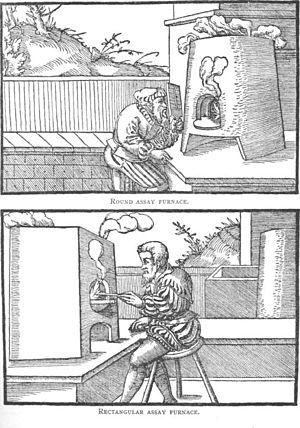
La coupellation est un type d'opération métallurgique thermique par oxydation, destinée à isoler les métaux précieux ou en tester leur proportion de cuivre. Elle part du postulat que l'or et l'argent ne s'oxydent pas à hautes températures, contrairement au cuivre.